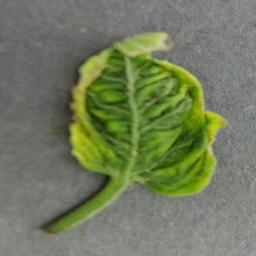
Label: Tomato___Tomato_Yellow_Leaf_Curl_Virus